Arthropod leg

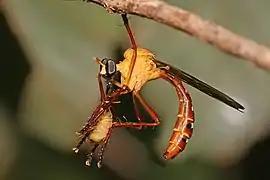
Robber fly (Asilidae), showing tarsomeres and pretarsi with ungues, pulvilli and empodia

The ancestral tarsus was a single segment and in the extant Protura, Diplura and certain insect larvae the tarsus also is single-segmented. Most modern insects have tarsi divided into subsegments (tarsomeres), usually about five. The actual number varies with the taxon, which may be useful for diagnostic purposes. For example, the Pterogeniidae characteristically have 5-segmented fore- and mid-tarsi, but 4-segmented hind tarsi, whereas the Cerylonidae have four tarsomeres on each tarsus.